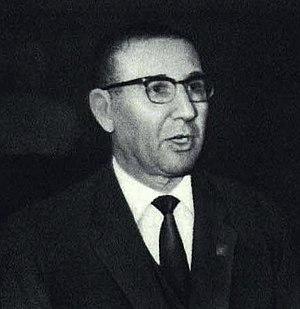
Mehmet Shehu est un général et homme politique albanais, Premier ministre de l'Albanie communiste de 1954 à 1981. Mehmet Shehu est le bras droit du dirigeant communiste albanais Enver Hoxha.